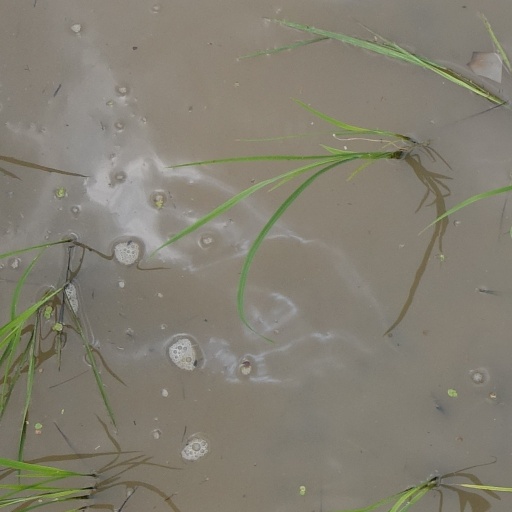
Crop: rice